Meringa Sugar Experiment Station

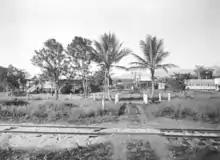
Meringa Sugar Experiment Station, circa 1935

Entomological research began in 1911 with the appointment of the American Entomologist Alexandre Arsène Girault to work in Nelson (Gordonvale) in a rented building. Alan Parkhurst Dodd (son of the "Butterfly Man of Kuranda", Frederick Parkhurst Dodd) was appointed assistant entomologist, and worked at Gordonvale, and later Meringa, between 1912 and 1921 (he spent three and a half years of this period serving in the Australian Imperial Force during World War I). Dodd later went on to play a major role in the defeat of prickly pear infestation by the Cactoblastis moth. Girault was replaced by Edmund Jarvis in 1914. At this time the insect of most concern was the greyback grub, the offspring of the greyback cockchafer (cane beetle, Dermolepida albohirtum). Although the adult beetle ate cane leaves, the grub inflicted more damage by attacking the cane's roots.